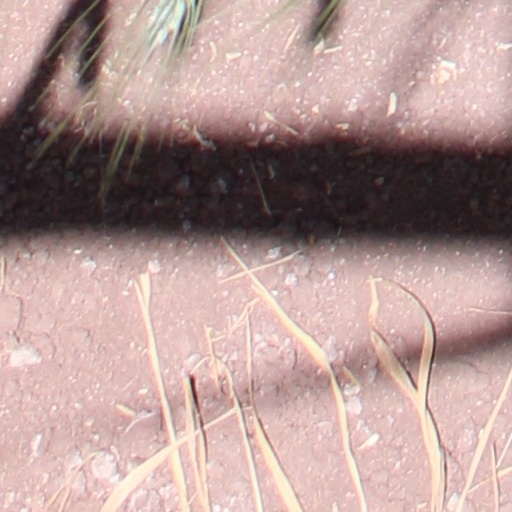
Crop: wheat